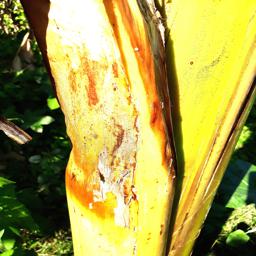
Label: PSEUDOSTEM WEEVIL